Fisherman's soup

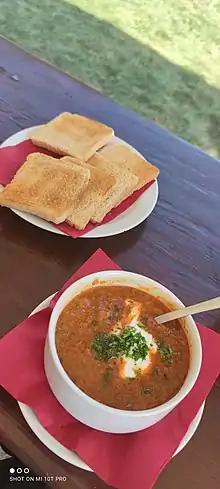
Fish soup ("halászle") in the restaurant U vodníka

Halászlé is a traditional soup enjoyed both by locals and famed with tourists. An important ingredient is a broth made of fish trimmings such as fresh carp heads, bones, skin and fins simmered with vegetables that may include red onions, green peppers and tomatoes for two hours. It is then strained, and ten minutes before serving hot ground paprika and two finger-thick carp fillets, the roe and coral are added to the boiling soup.